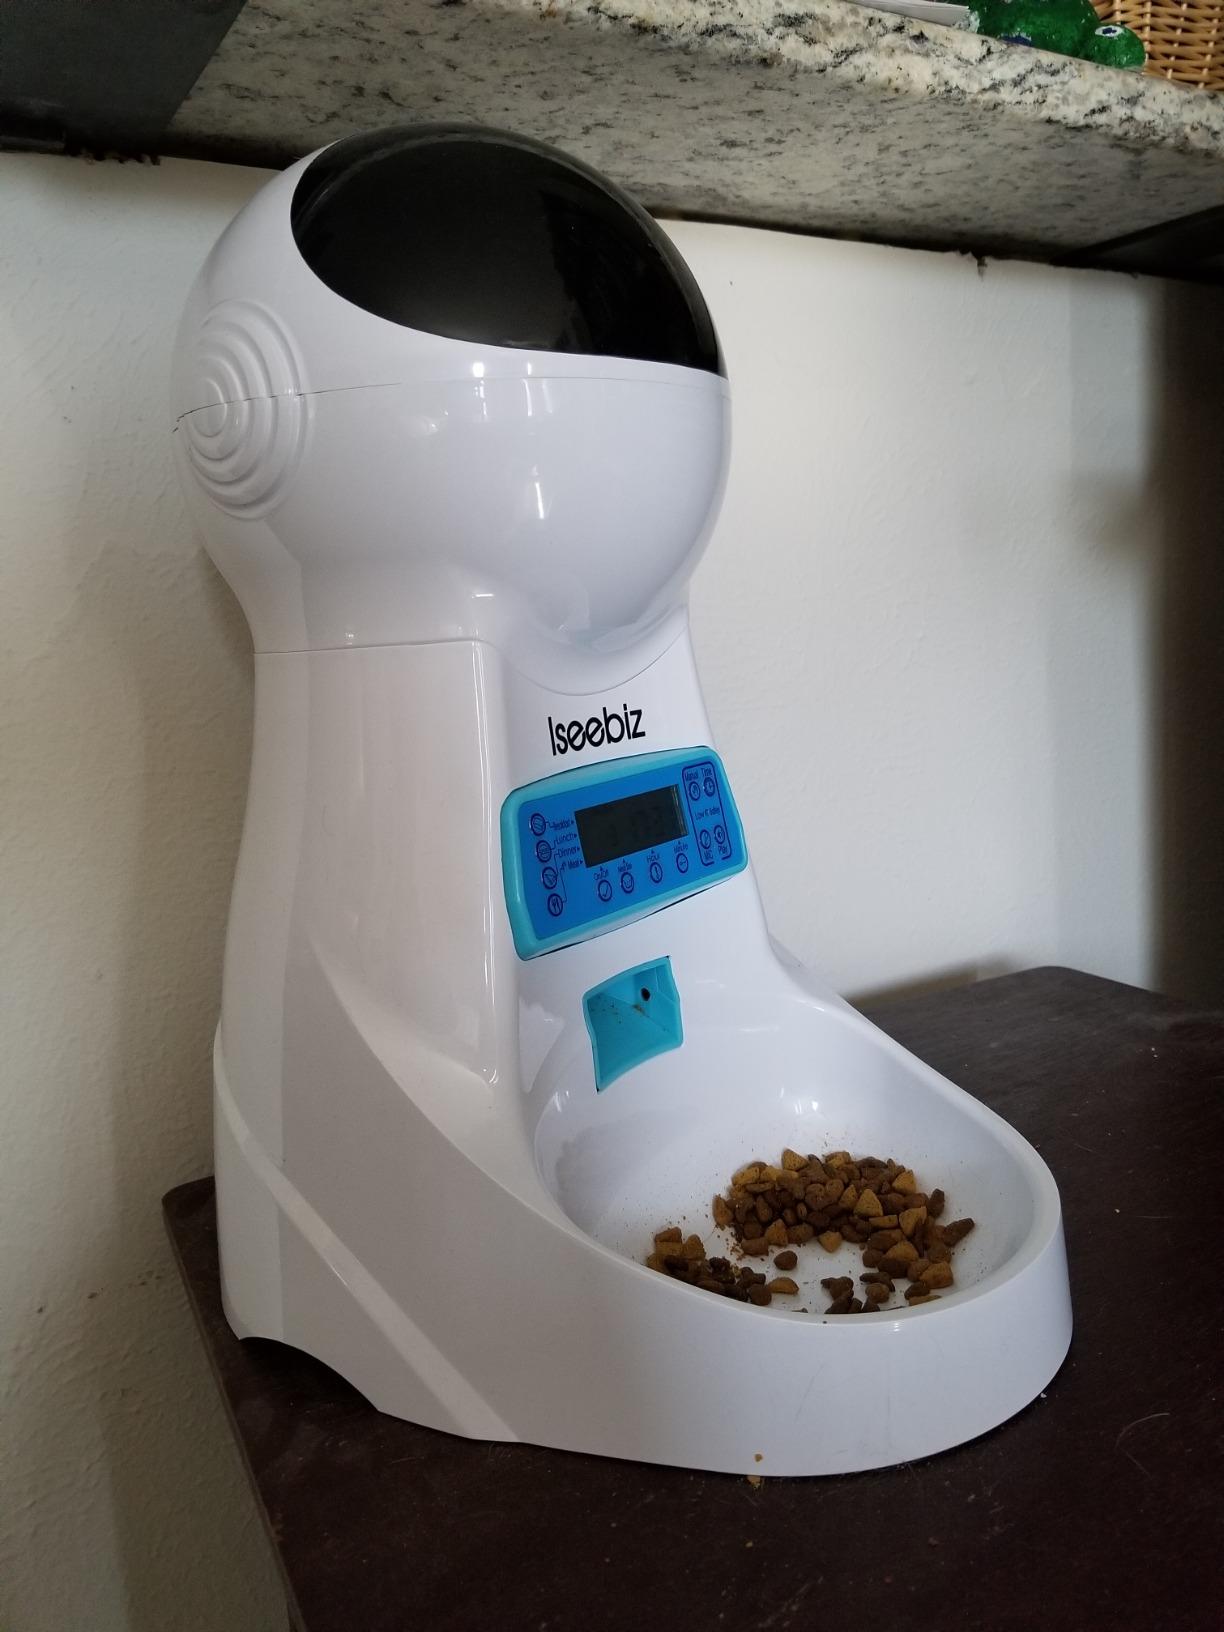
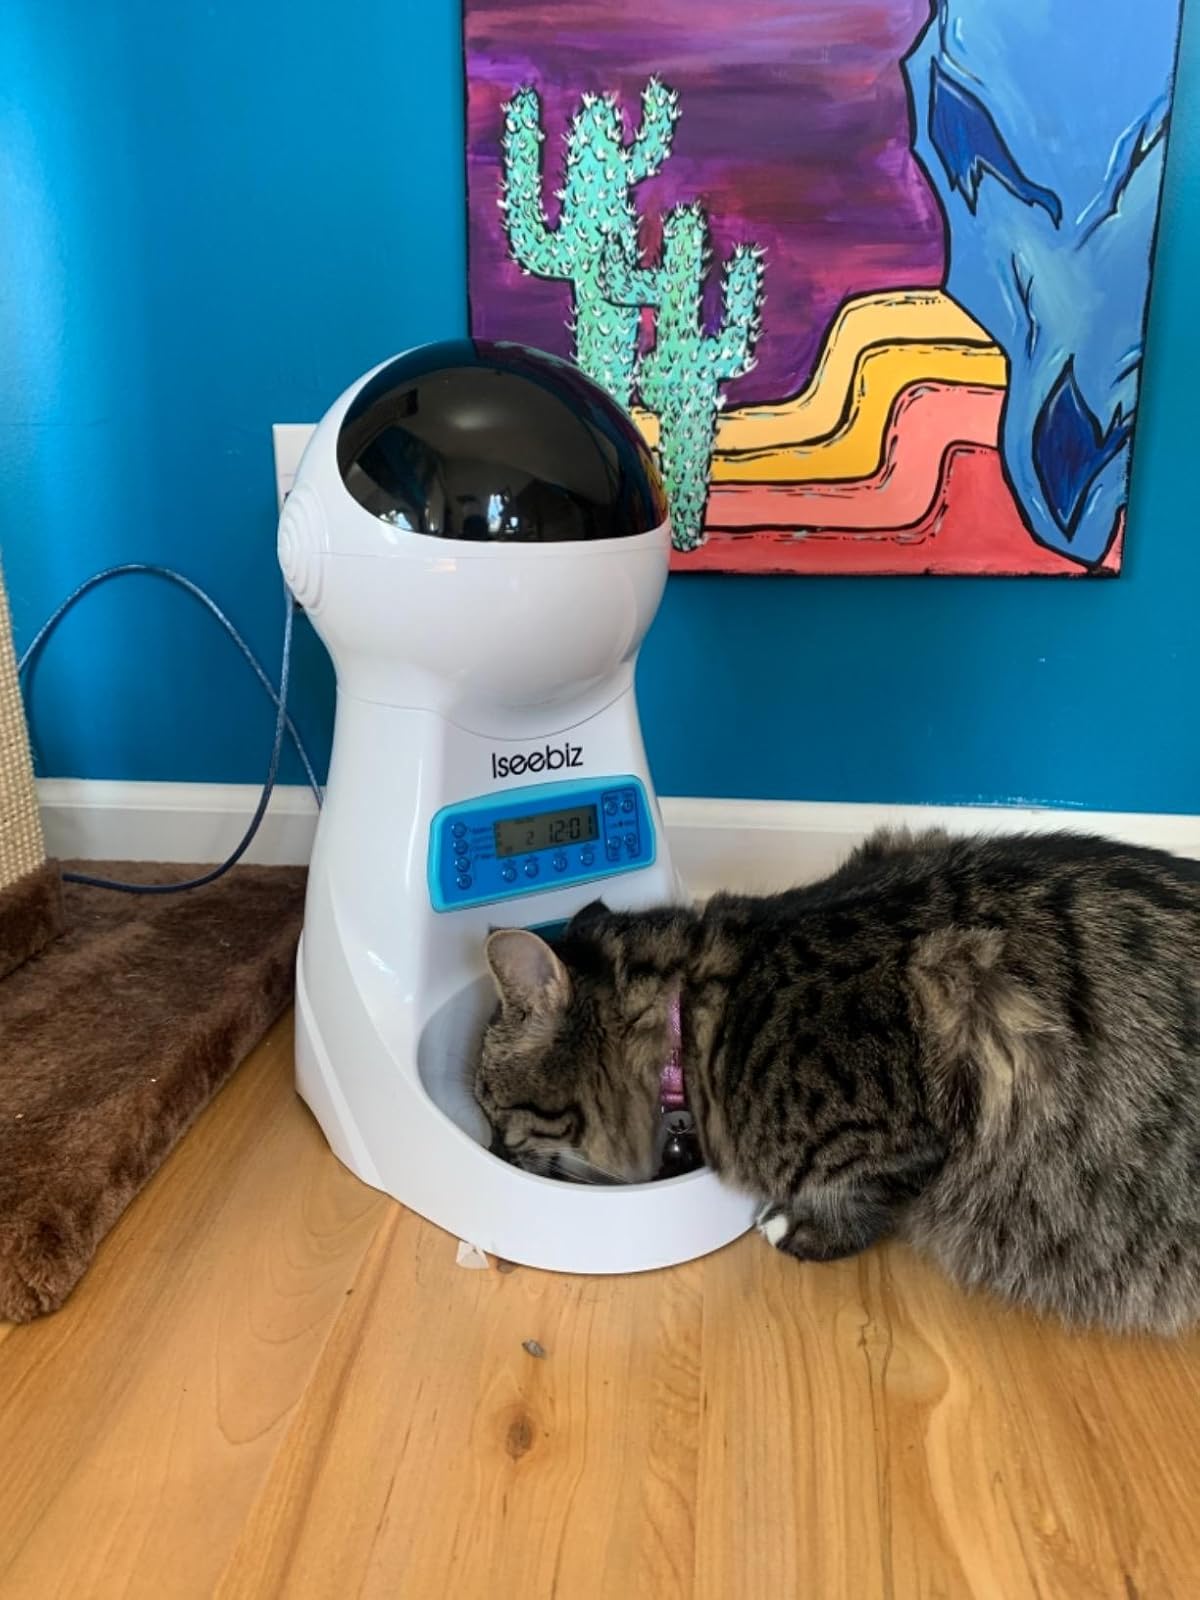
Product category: items_feeder
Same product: yes